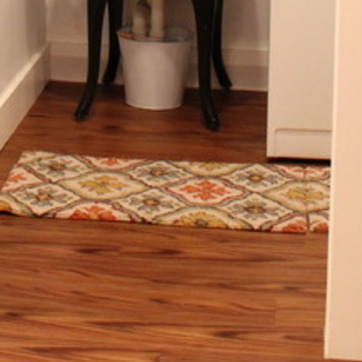
Material: carpet